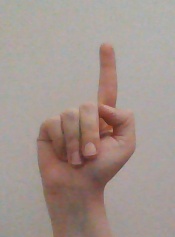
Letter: bb